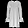
Label: Dress